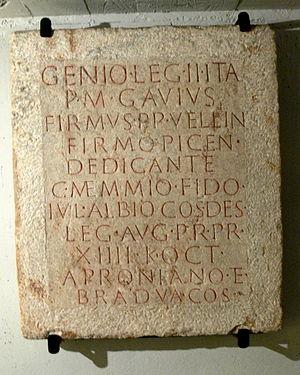
Autel romain dans la basilique Saint-Laurent d'Enns (Autriche). Genio leg(ionis) II Ital(icae) / P(iae) M(arcus) Gavius / Firmus p(rimus) p(ilus) Vel{l}in(a) / Firmo Picen(o) / dedicante / C(aio) Memmio Fido / Iul(io) Albio co(n)s(ule) des(ignato) / leg(ato) Aug(usti) pr(o) pr(aetore) / XIIII K(alendas) Oct(obres) / Aproniano et / Bradua co(n)s(ulibus). CIL III 15208 = D 09082 = ILLPRON 00988 = Legio-II-Ital-L, 00008 = AEA 2006, +00012 = AEA 2008, +00020 = AE 1912, 00294"